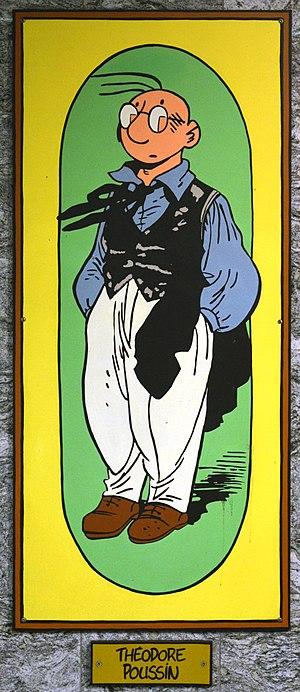
Charleroi (Belgique) - Station Janson du métro léger. Théodore Poussin.
Théodore Poussin est une série de bande dessinée d'aventure de Frank Le Gall. Le héros, qui donne son titre à la série, est un jeune marin et aventurier dunkerquois dans l'Asie de l'entre-deux-guerres.